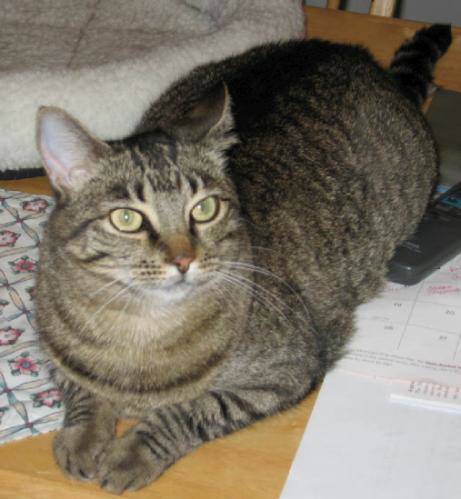
Label: cat